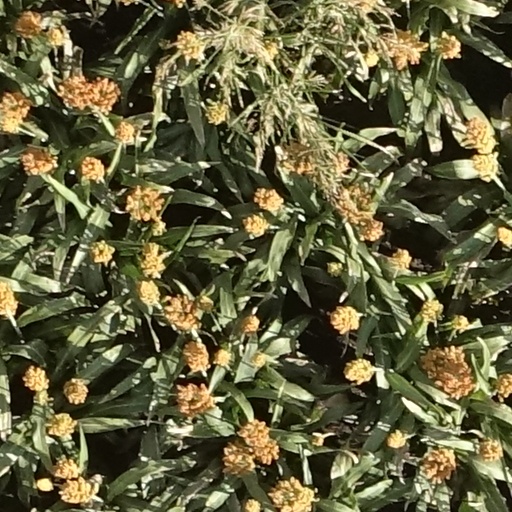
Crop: sorghum